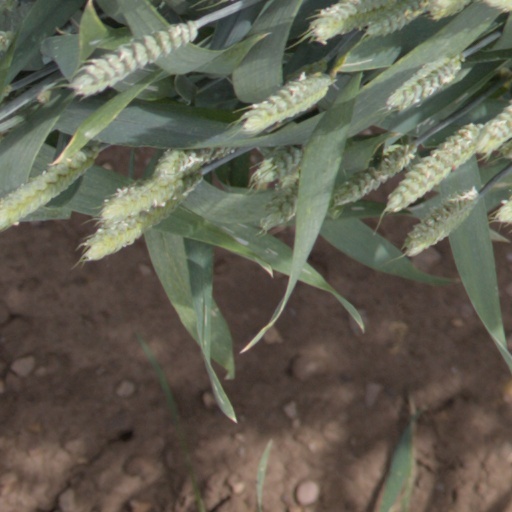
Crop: wheat